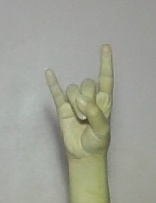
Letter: la